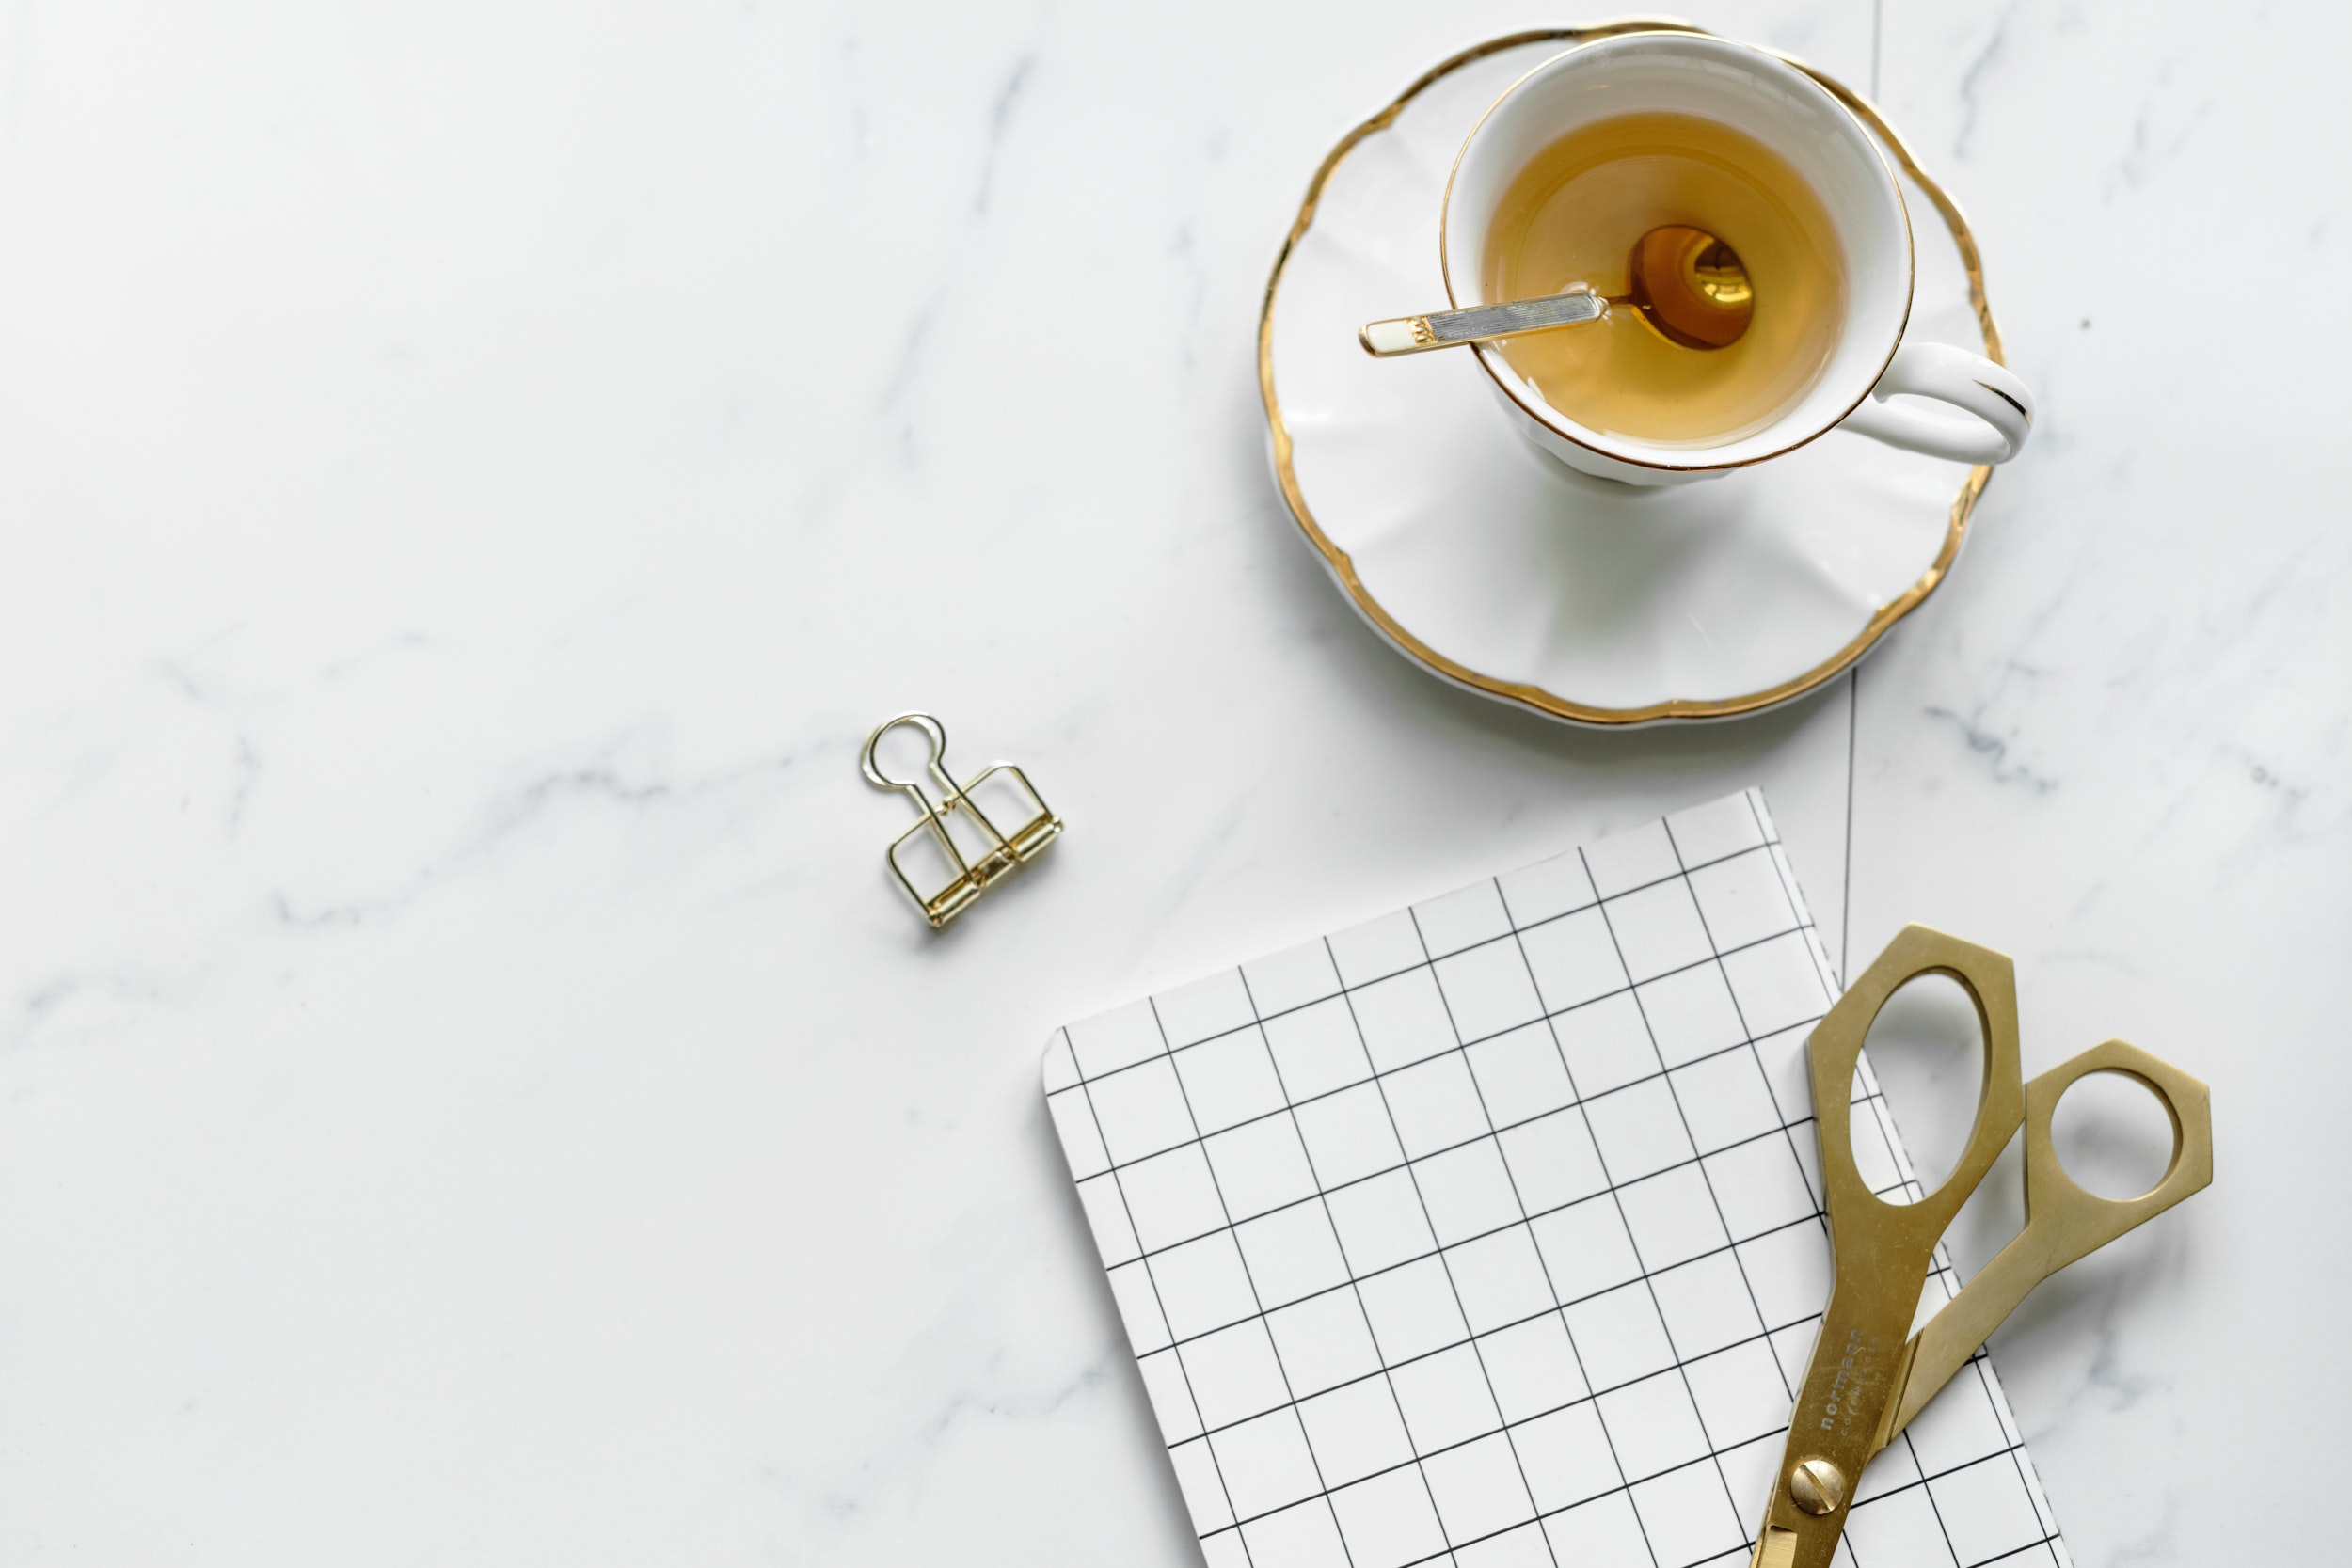
cup, teacup, drinkware, still life photography, brass, beige, fashion accessory, metal, tableware